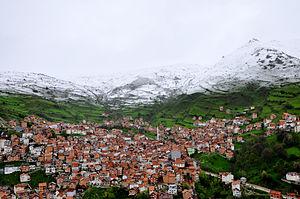
Restelicë en albanais et Restelica en serbe latin est une localité du Kosovo située dans la commune/municipalité de Dragash/Dragaš et dans le district de Prizren/Prizren. Selon le recensement de 2011, elle compte 4 698 habitants.